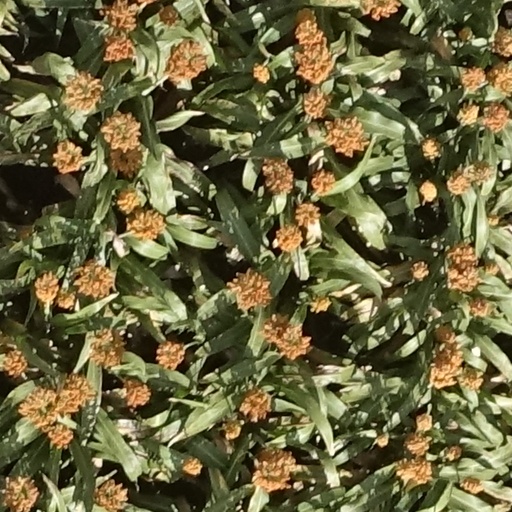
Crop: sorghum